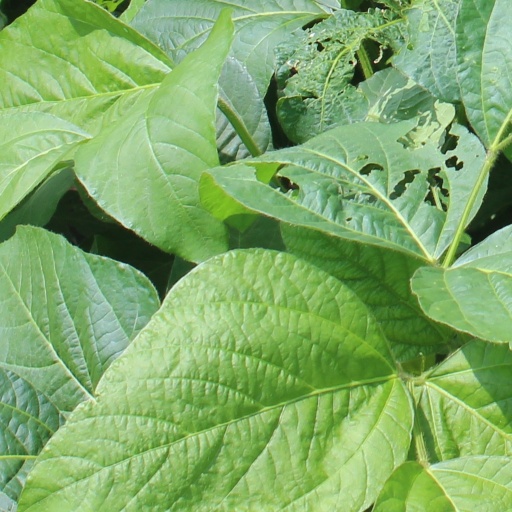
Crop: soybean